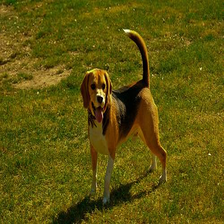
Species: dog
Breed: beagle